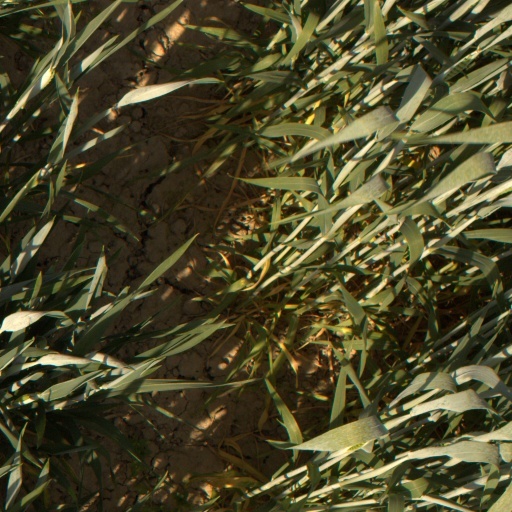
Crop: wheat